Waikīkī

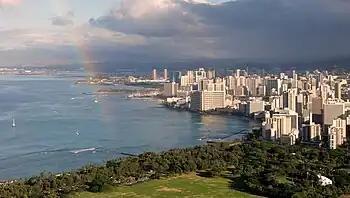
Waikīkī beach as seen from Diamond Head

From October 29 through November 4, 2000, the first FINA World Open Water Swimming Championships were held in the waters off Waikīkī Beach.